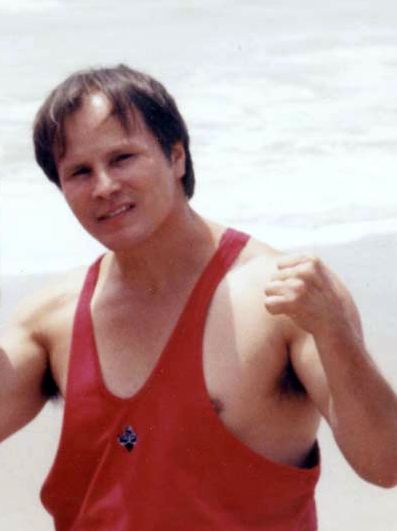
เบนนี เออร์คิวเดซ

| name = เบนนี เออร์คิวเดซ
| other_names = เดอะเจ็ท
| image = BennyTheJet1998Malibu.jpg
| caption = เออร์คิวเดซในปี ค.ศ. 1998
| birth_place = ทาร์ซานา รัฐแคลิฟอร์เนีย สหรัฐอเมริกา
| nationality = ชาวอเมริกัน|อเมริกัน
| height = 5 ฟุต 6 นิ้ว (1.68 เมตร)
| weight = 145 ปอนด์ (66 กิโลกรัม)
| weight_class = ไลท์เวทซูเปอร์ไลท์เวทเวลเตอร์เวท
| style = มวยสากล, คาราเต้
| fighting_out_of = ลอสแอนเจลิส รัฐแคลิฟอร์เนีย สหรัฐอเมริกา
| team = เดอะเจ็ทเซนเตอร์
| students = พีท คันนิงแฮม (คิกบ็อกเซอร์)|พีท คันนิงแฮม, เดวิด ลี โรท, จอห์น คูแซก, ริชาร์ด นอร์ตัน (นักแสดง)|ริชาร์ด นอร์ตัน, เดฟ มัสเทน, ดัฟฟ์ ดัฟฟ์ แมคเคแกน
| years_active = ค.ศ. 1974–1985, 1989, 1993
| kickbox_win = 49
| kickbox_kowin = 35
| kickbox_decwin = 14
| kickbox_loss = 2
| kickbox_decloss = 1
| kickbox_draw = 1
| kickbox_nc = 2
|name+ เบนนี เออร์คิวเดซ
" สายดำในเค็นโป' สายดำในยูโด' สายดำในยิวยิตสู' สายดำในโชโตกันคาราเต้' สายดำในเทควันโด' สายดำในคะจุเค็นโบะ' สายดำในเค็นโด' สายดำในคิกบ็อกซิง"
เบนนี เออร์คิวเดซ (; ชื่อเล่น: เดอะเจ็ท; 20 มิถุนายน ค.ศ. 1952 — ) เป็นทั้งคิกบ็อกซิง|คิกบ็อกเซอร์, นักออกแบบคิวบู๊ และนักแสดงชาวอเมริกัน เออร์คิวเดซเดิมเป็นผู้เข้าแข่งขันคาราเต้แบบนอน-คอนแท็ก (แบบไม่ปะทะจริง) ก่อนที่จะมาเป็นผู้บุกเบิกการต่อสู้แบบฟูล-คอนแท็ก (แบบปะทะจริง) ในสหรัฐ โดยได้หันเหสู่คาราเต้แบบฟูล-คอนแท็กในปี ค.ศ. 1974 ซึ่งเป็นปีแห่งการก่อตั้งในสหรัฐ อันเป็นยุคของการต่อสู้ที่กติกามีความคลุมเครือและความแตกต่างกันของรูปแบบ ที่ก่อให้เกิดประเด็นถกเถียงอยู่บ่อยครั้ง เออร์คิวเดซยังเป็นที่รู้จักด้วยการชนะรายการระดับโลกถึงหกรายการในห้ารุ่นน้ำหนัก และส่วนใหญ่ยังไม่มีใครสามารถล้มเขาได้เมื่ออายุ 27 ปี จะมีก็แต่เพียงการแพ้ต่อมวยไทยที่ถูกปกคลุมด้วยข้อพิพาทเท่านั้น ในฐานะที่เออร์คิวเดซตกลงที่จะไม่ให้มีการตัดสิน ซึ่งเป็นข้อที่ถูกละเลยเมื่อการต่อสู้สิ้นสุดลง
ระหว่าง ค.ศ. 1974 และ 1993 เขาทำบันทึกสถิติผลงาน ชนะ 49 ครั้ง แพ้ 1 ครั้ง เสมอ 1 ครั้ง ด้วยการชนะน็อก 35 ครั้ง และไม่มีการตัดสิน 2 ครั้งที่เกิดจากการถกเถียง แม้ว่าเขาจะควรมีสถิติเพิ่มเติมจากการแข่งขัน ด้วยผลชนะอีก 10 ครั้ง แพ้ 0 ครั้ง เสมอ 1 ครั้งในการต่อสู้ระดับอาชีพที่ไม่มีเอกสารประกอบ ทำให้มีสถิติทั้งหมดเป็น ชนะ 59 ครั้ง แพ้ 1 ครั้ง เสมอ 2 ครั้ง ไม่มีการตัดสิน 2 ครั้ง (ชนะน็อก 45 ครั้ง) อย่างไรก็ตาม แหล่งที่มาที่แปรปรวนได้จัดให้เออร์คิวเดซชนะ 63 ครั้ง แพ้ 0 ครั้ง เสมอ 1 ครั้ง (ชนะน็อก 57 ครั้ง) และบนหน้าเว็บอย่างเป็นทางการของเขาเอง ได้บันทึกการต่อสู้ของเขาที่ชนะ 200 ครั้ง แพ้ 0 ครั้ง รวมถึงกล่าวว่าเขาชนะ 63 ครั้ง แพ้ 0 ครั้ง ชนะน็อก 57 ครั้งในรายการป้องกันตำแหน่ง ยิ่งกว่านั้น เขาอ้างว่าเป็นผู้ไร้พ่ายใน "สายดำระดับผู้ใหญ่" ก่อนที่จะเข้าสู่การแข่งคาราเต้ในแบบปะทะจริง ส่วนนิตยสาร"แบล็คเบลท์ (นิตยสาร)|แบล็คเบลท์" ได้โหวตให้เออร์คิวเดซเป็น "คู่แข่งแห่งปี" ใน ค.ศ. 1978
ทั้งนี้ เขายังเคยปรากฏตัวในบทบาทการแสดงเป็นครั้งคราว ส่วนใหญ่เป็นภาพยนตร์แอคชันในช่วงคริสต์ทศวรรษ 1980 และ 90
== ดูเพิ่ม ==
* ประยุทธ สิทธิบุญเลิศ
* ณรงค์น้อย เกียรติบัณฑิต
== อ้างอิง ==
* Benny Urquidez, "格闘技に生きる (Living On The Martial Arts)". Sports Life Publications, Inc. (Japan, May 1982)
* John Corcoran (martial arts)|Corcoran, J. and E. Farkas, "Martial Arts: Traditions, History, People". W.H. Smith (New York, 1983)
* Benny Urquidez, "King of The Ring". Pro Action Publishing (Los Angeles, 1995)
* Benny Urquidez, "Practical Kick-Boxing: Strategy in Training & Technique" Pro-Action Pub. (December 1982)
* Benny Urquidez, "Karate Dynamics: The Ukidokan System" Pro-Action Pub. (July 1991)
* Benny Urquidez, "Training and Fighting Skills"
* Stuart Goldman, "The Baddest Dude In The World", Hustler Magazine, March 1979.
== หมายเหตุ ==
== แหล่งข้อมูลอื่น ==
*
* Benny The Jet's Academy of Stunt Actors
*
* Urquidez biography from the Paradise Warrior Retreat Center.
*
หมวดหมู่:นักคาราเต้ชาวอเมริกัน
หมวดหมู่:คิกบ็อกเซอร์ชาวอเมริกัน
หมวดหมู่:นักยูโดชาวอเมริกัน
หมวดหมู่:นักยิวยิตสูชาวอเมริกัน
หมวดหมู่:นักไอกิโดชาวอเมริกัน
หมวดหมู่:นักเค็นโดชาวอเมริกัน
หมวดหมู่:นักวูซูชาวอเมริกัน
หมวดหมู่:นักเทควันโดชาวอเมริกัน
หมวดหมู่:สตันต์แมนชาวอเมริกัน
หมวดหมู่:ชาวอเมริกันเชื้อสายบาสก์
หมวดหมู่:ชาวอเมริกันเชื้อสายสเปน
หมวดหมู่:ชาวอเมริกันเชื้อสายเม็กซิโก